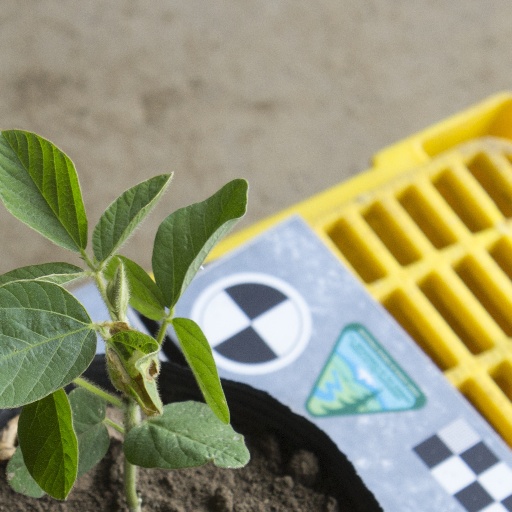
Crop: soybean